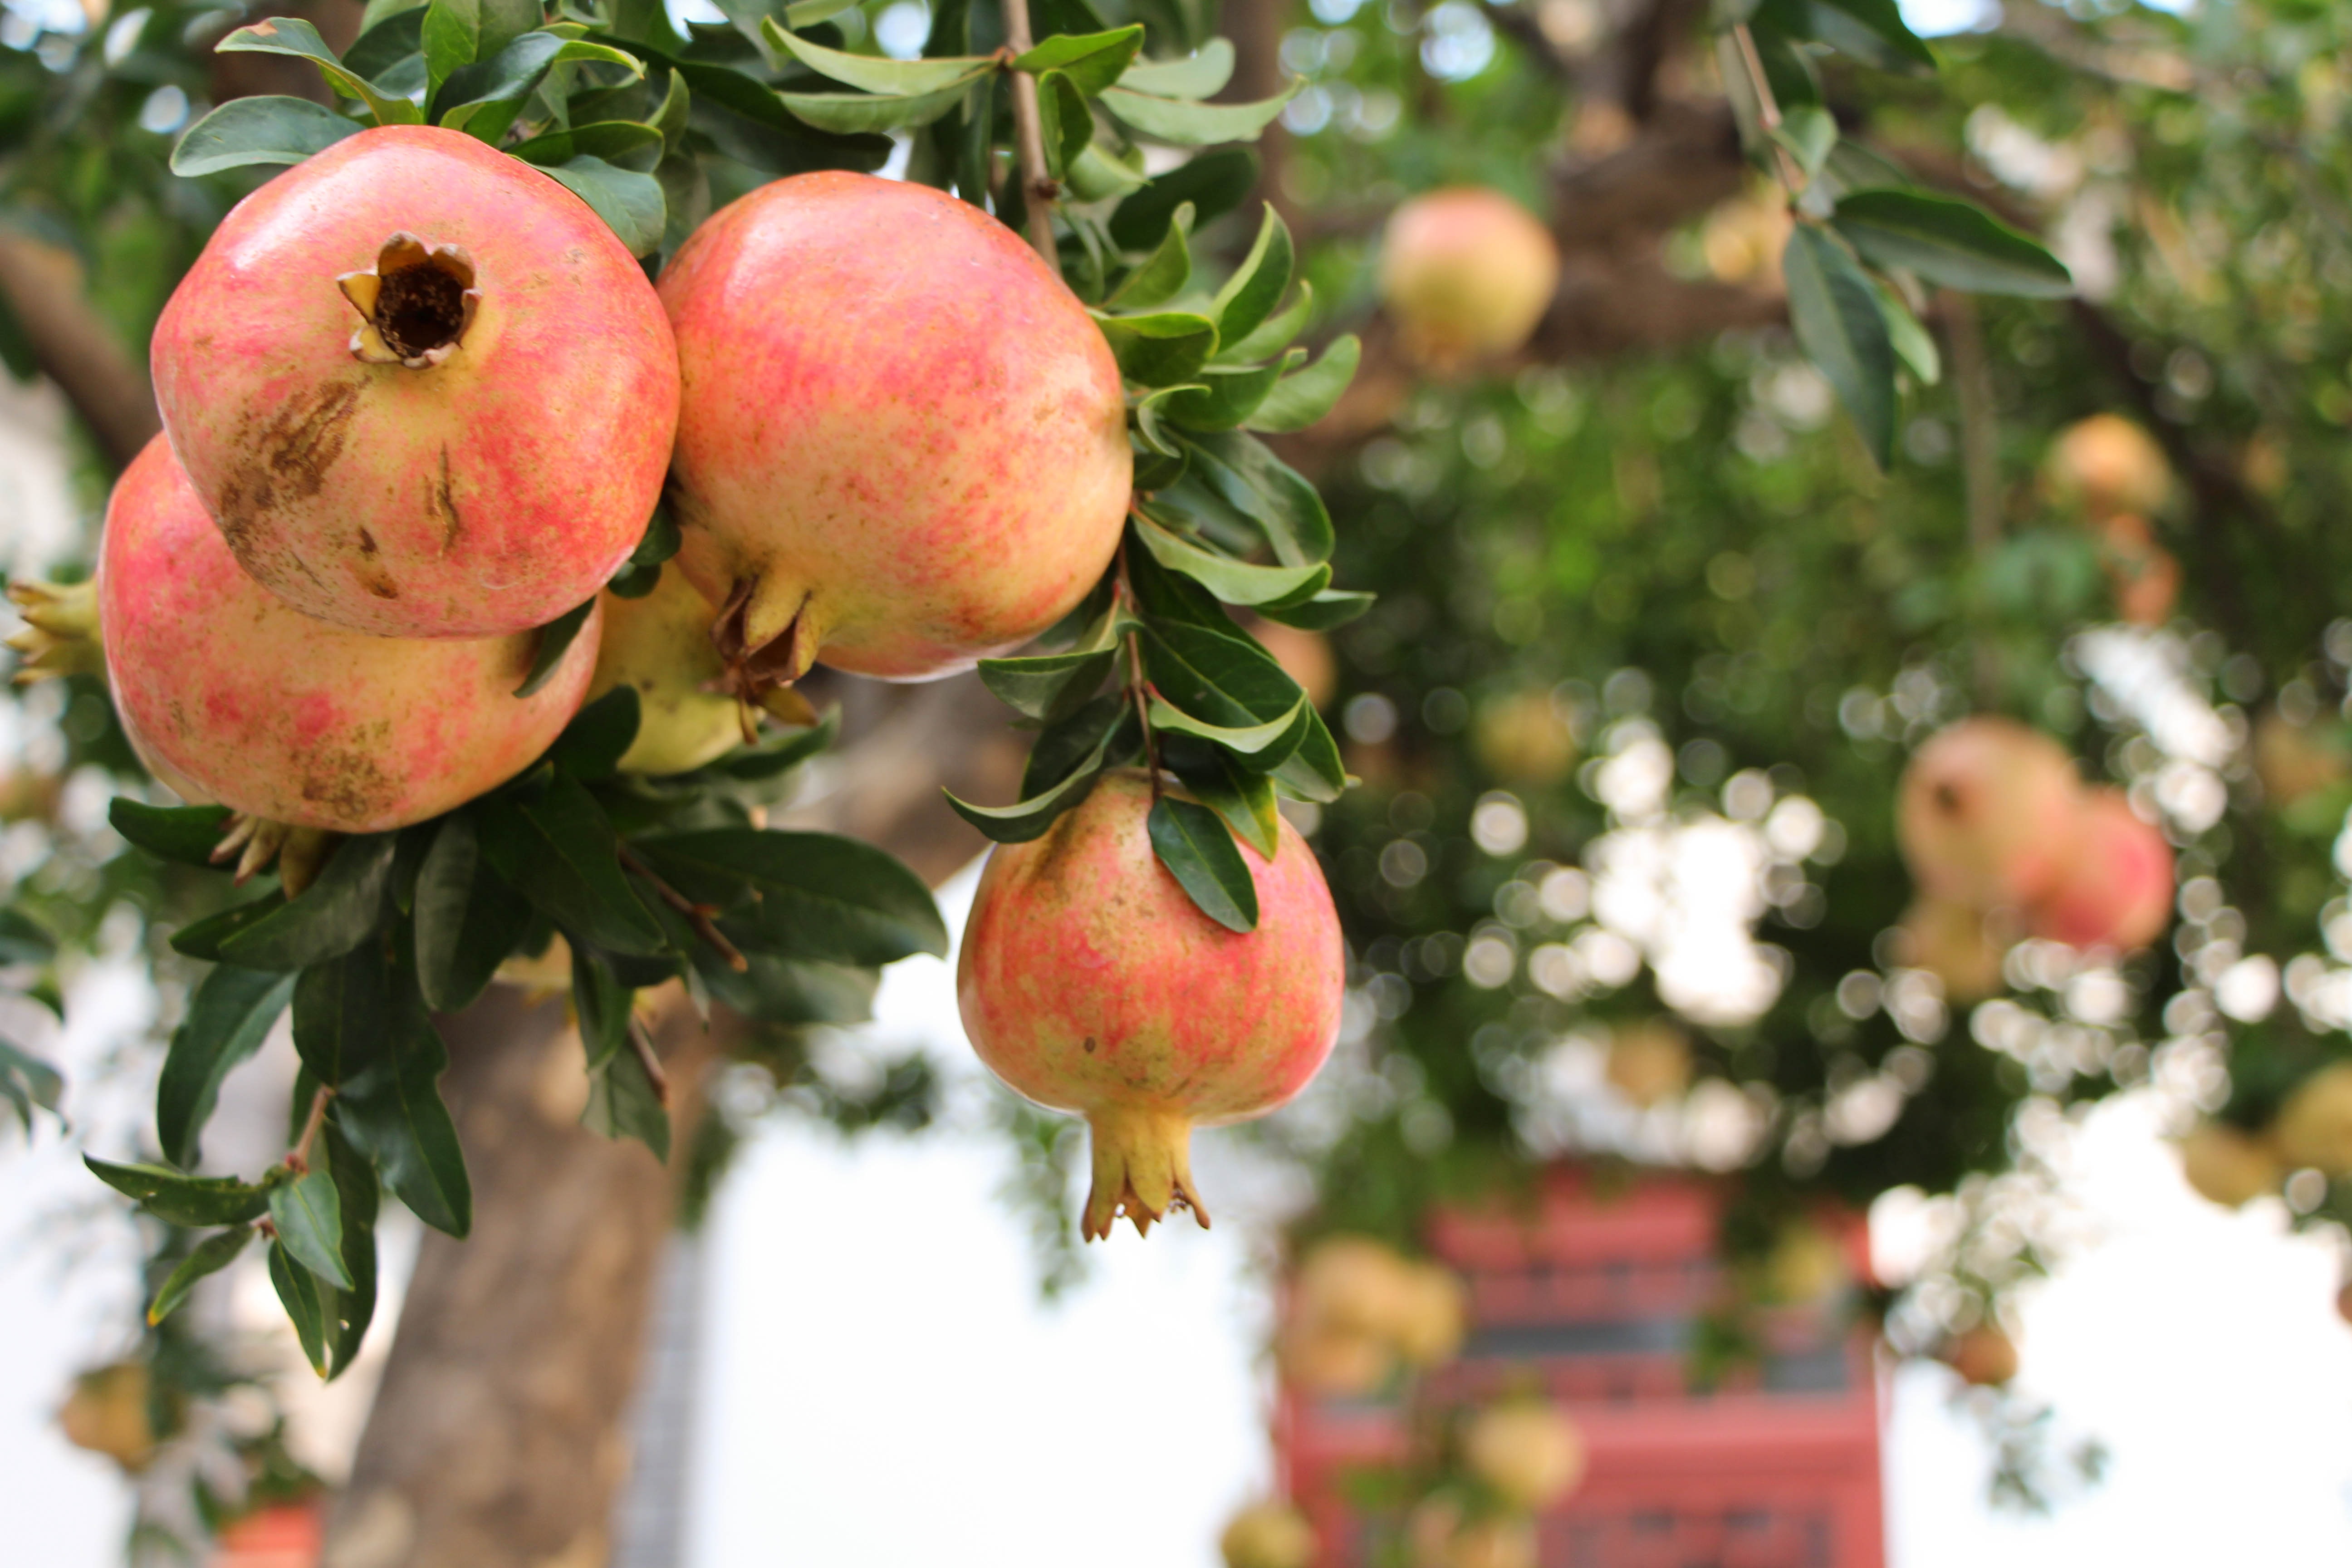
branch, plant, fruit, flower, food, produce, pomegranate, memorial, flowering plant, rose family, land plant